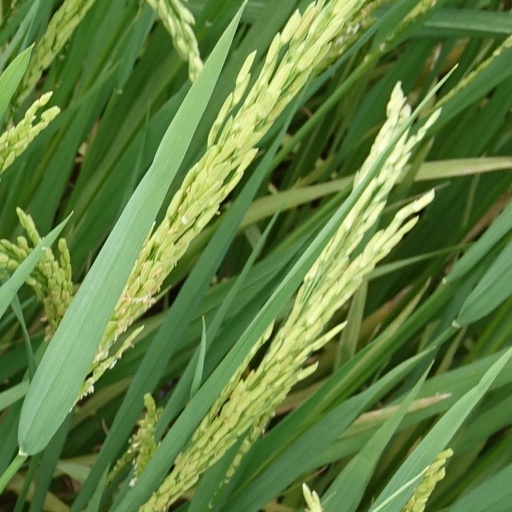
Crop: rice